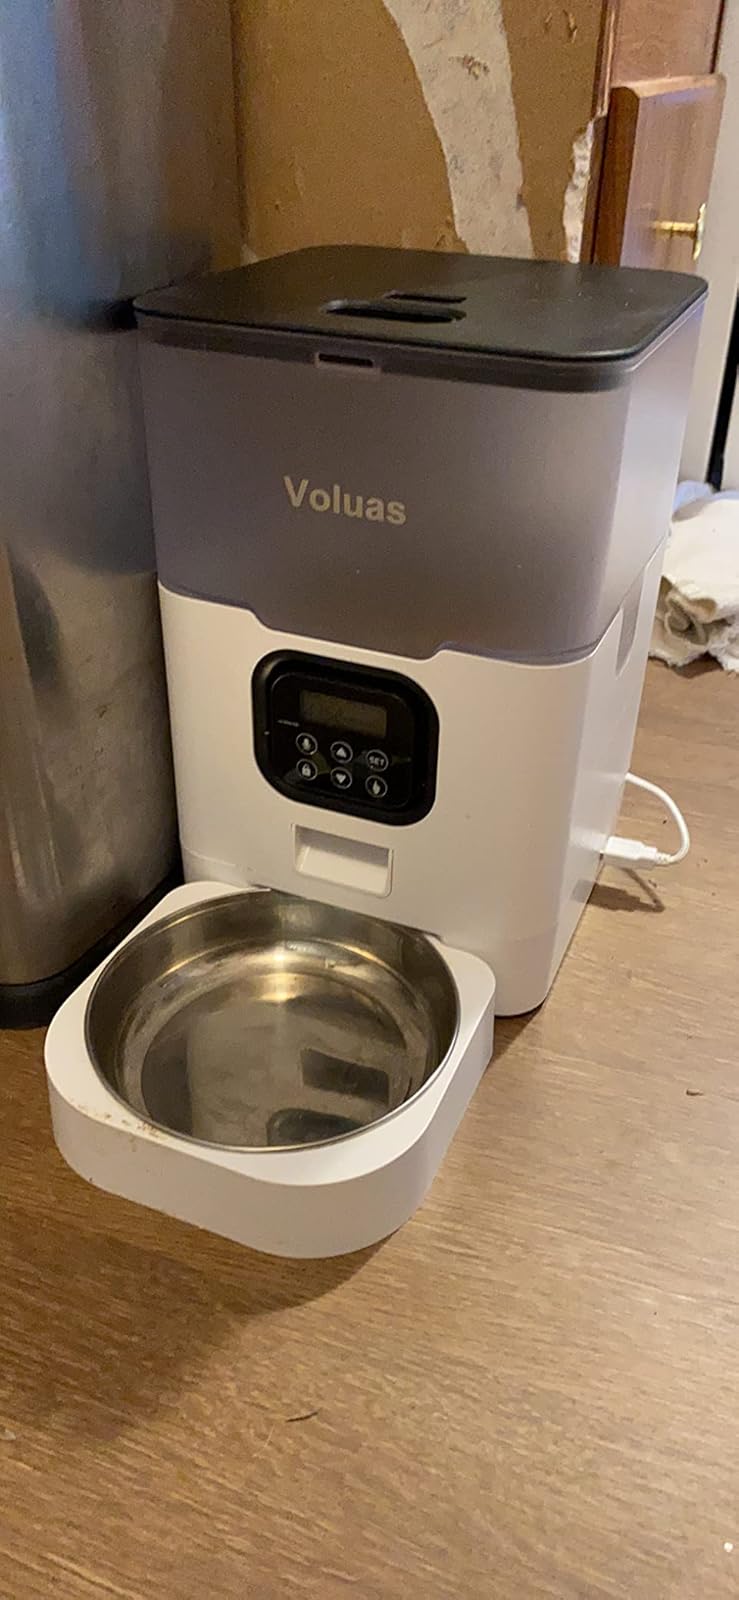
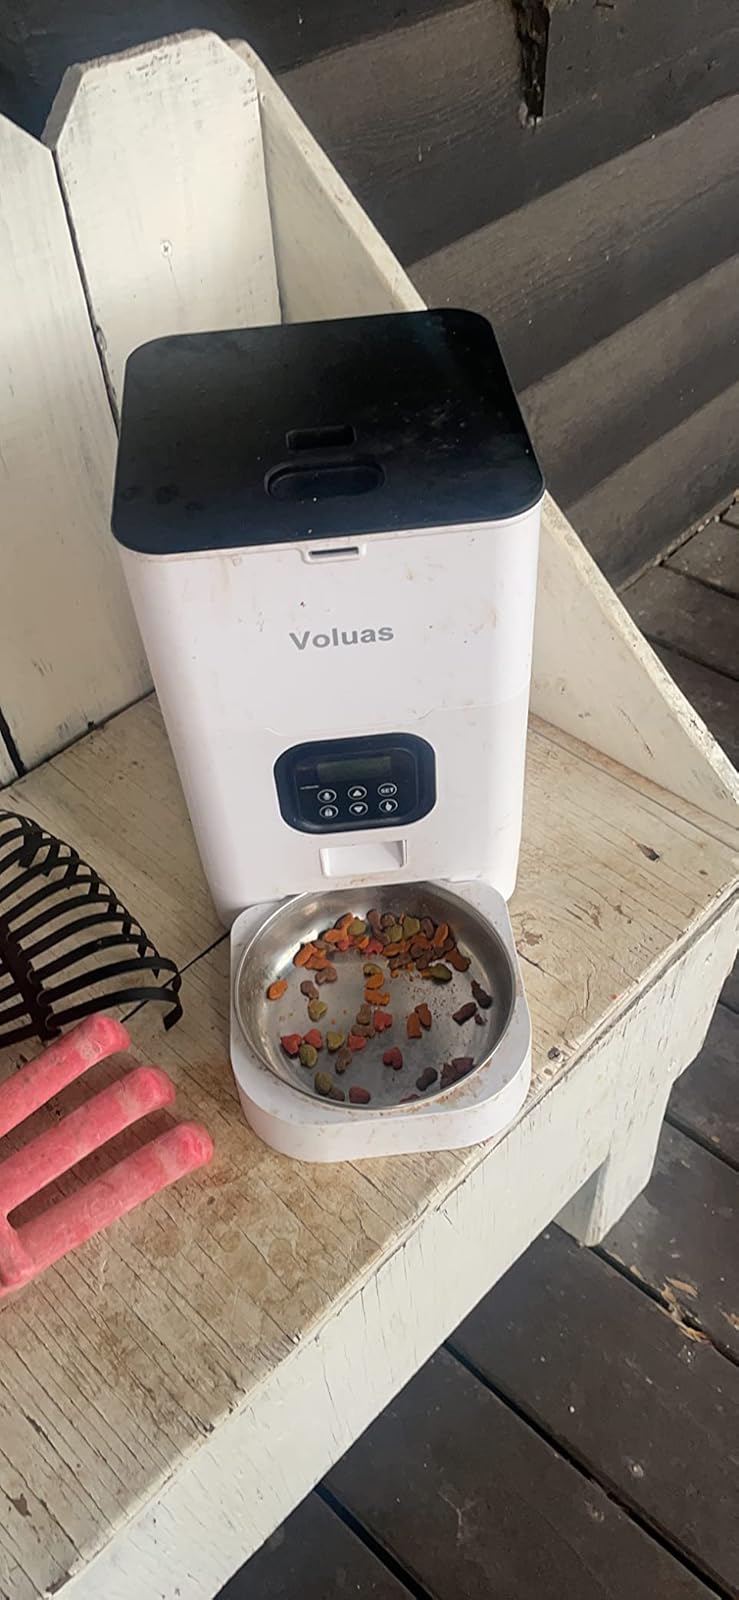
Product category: items_feeder
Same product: no